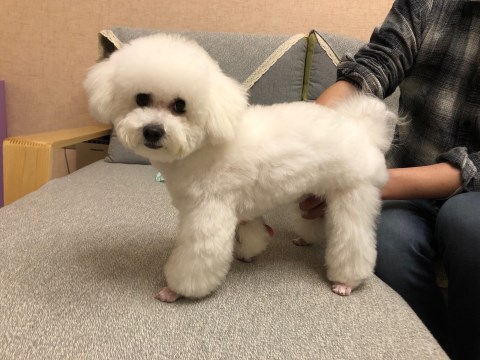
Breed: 3083-n000117-Bichon_Frise